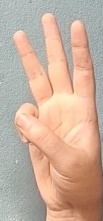
ASL sign: 6